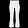
Label: Trouser